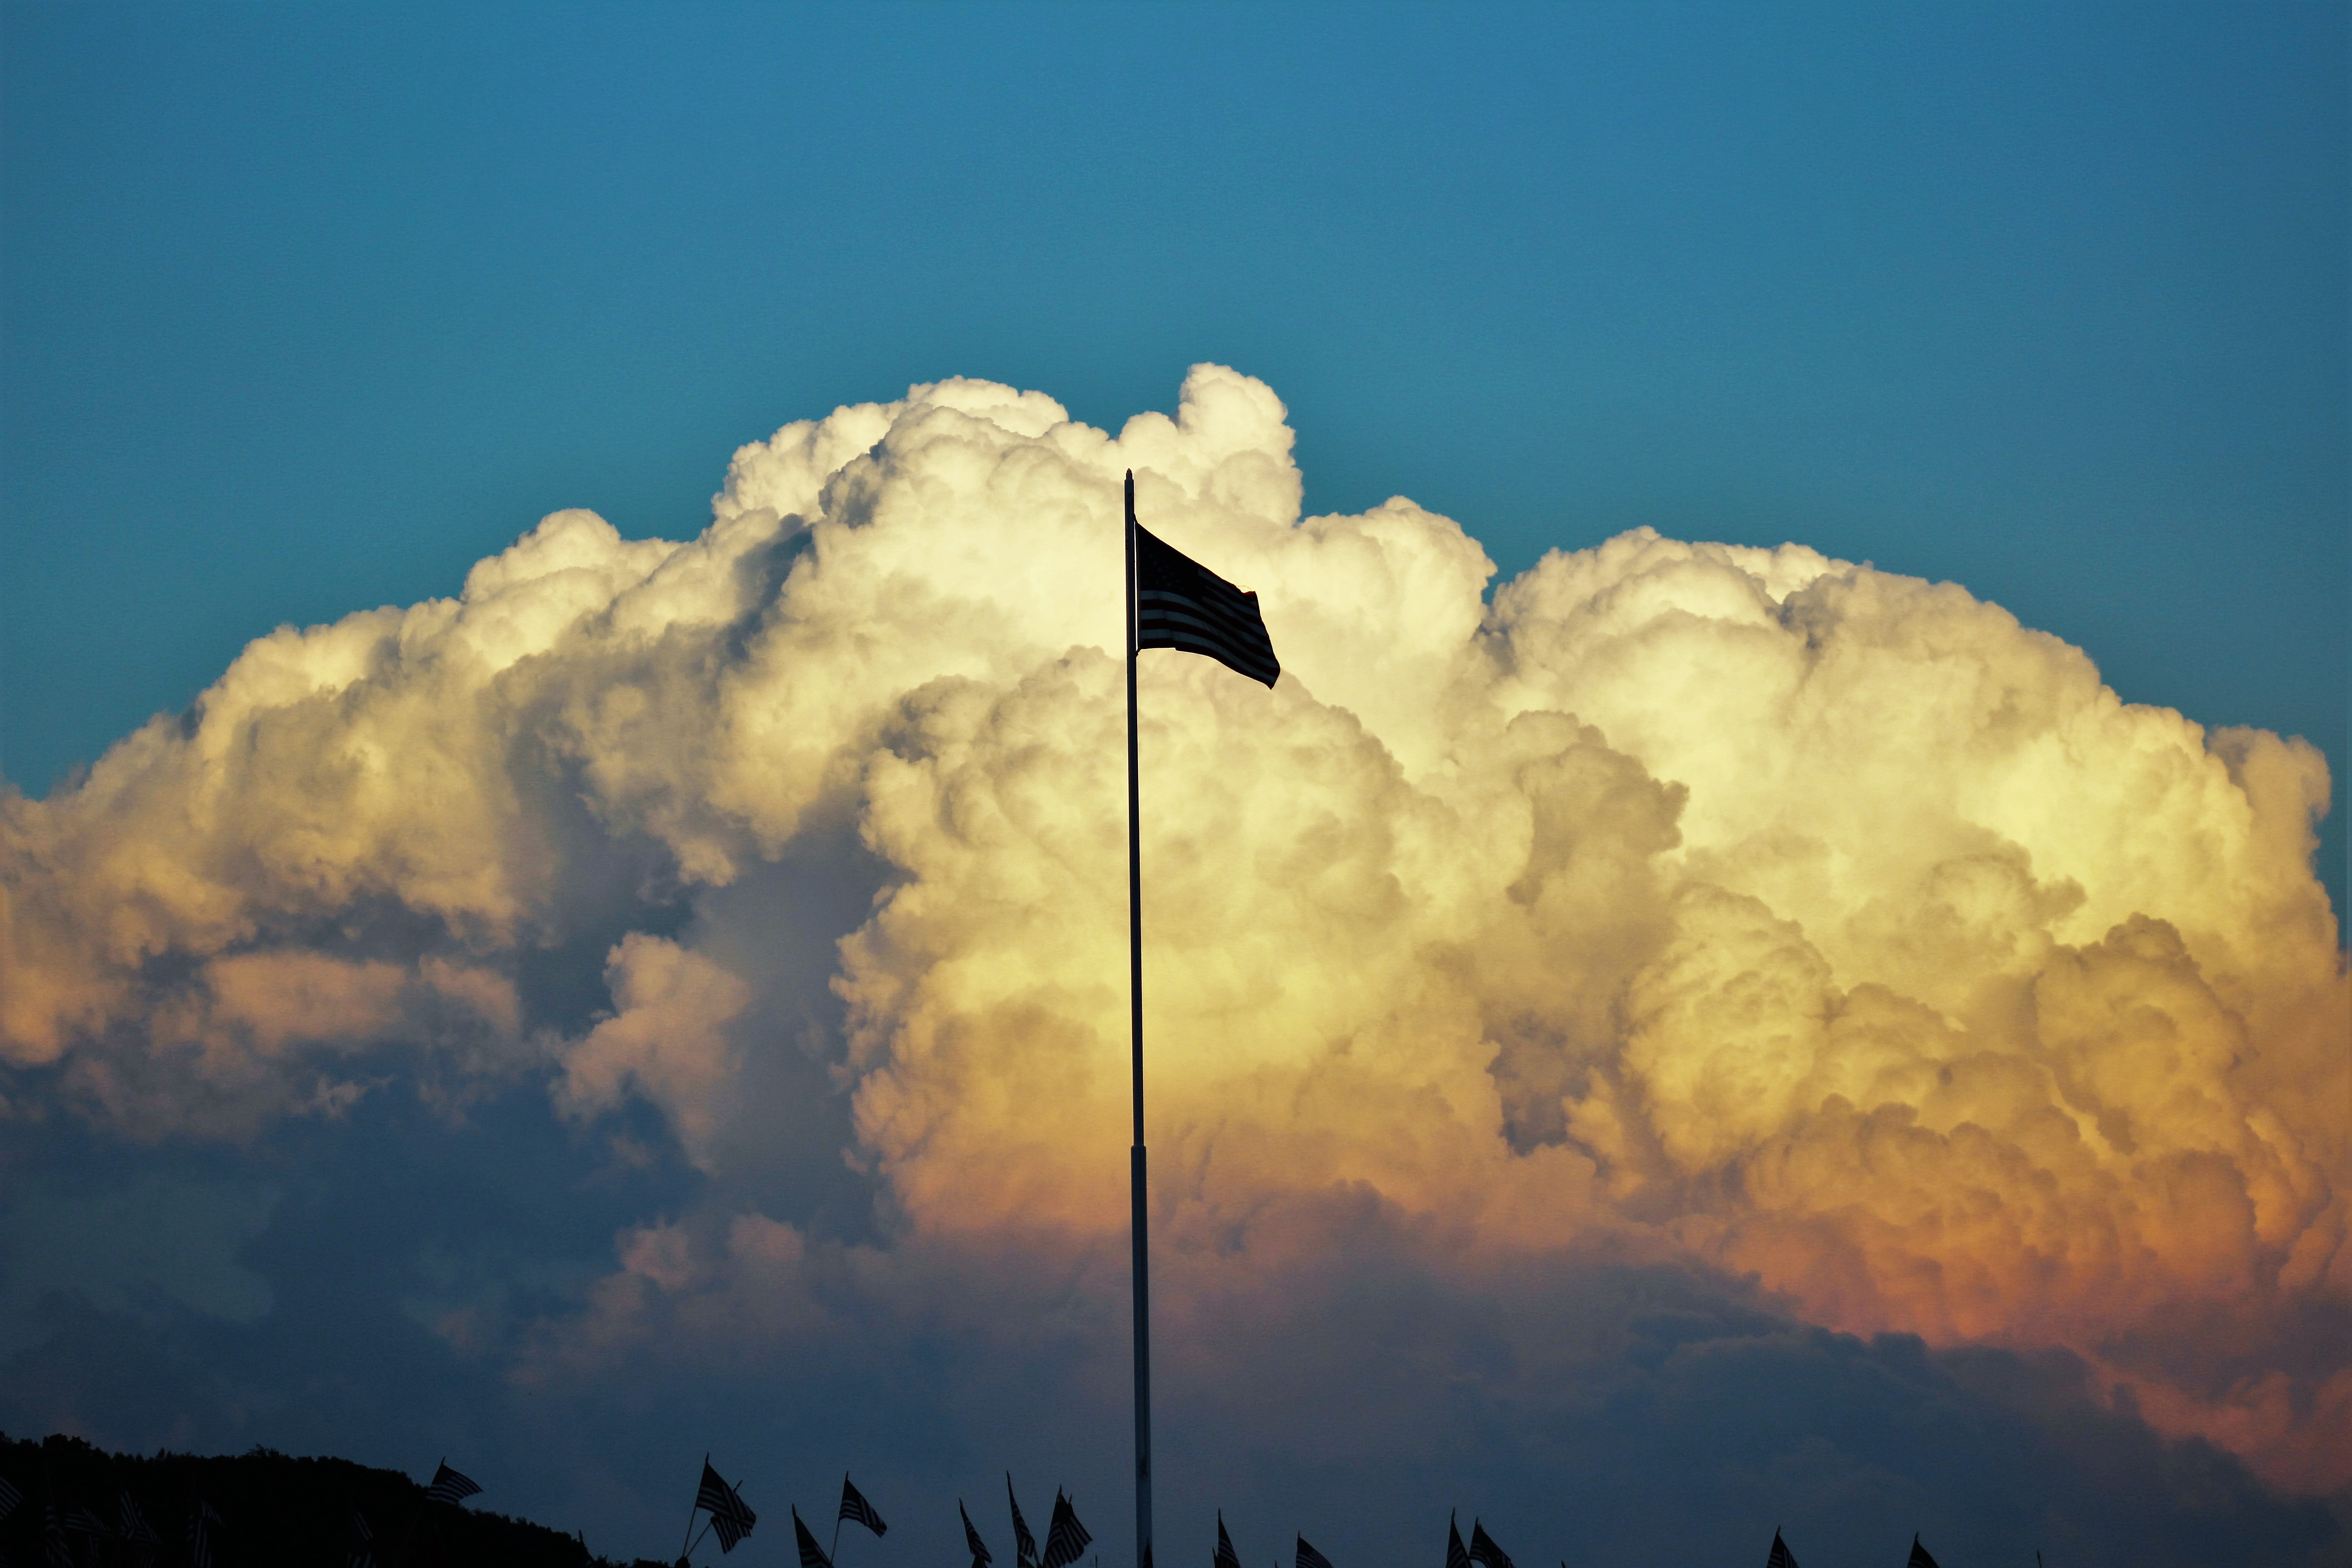
silhouette, mountain, cloud, sky, sunlight, dawn, atmosphere, dusk, evening, cumulus, flagpole, flags, meteorological phenomenon, atmosphere of earth